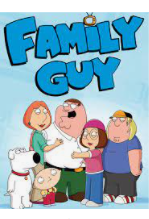
Portrait style: Cartoon Portrait